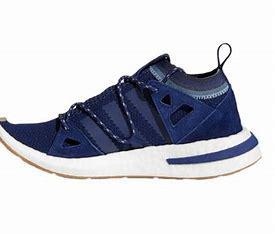
Brand: Adidas
Model: Arkyn